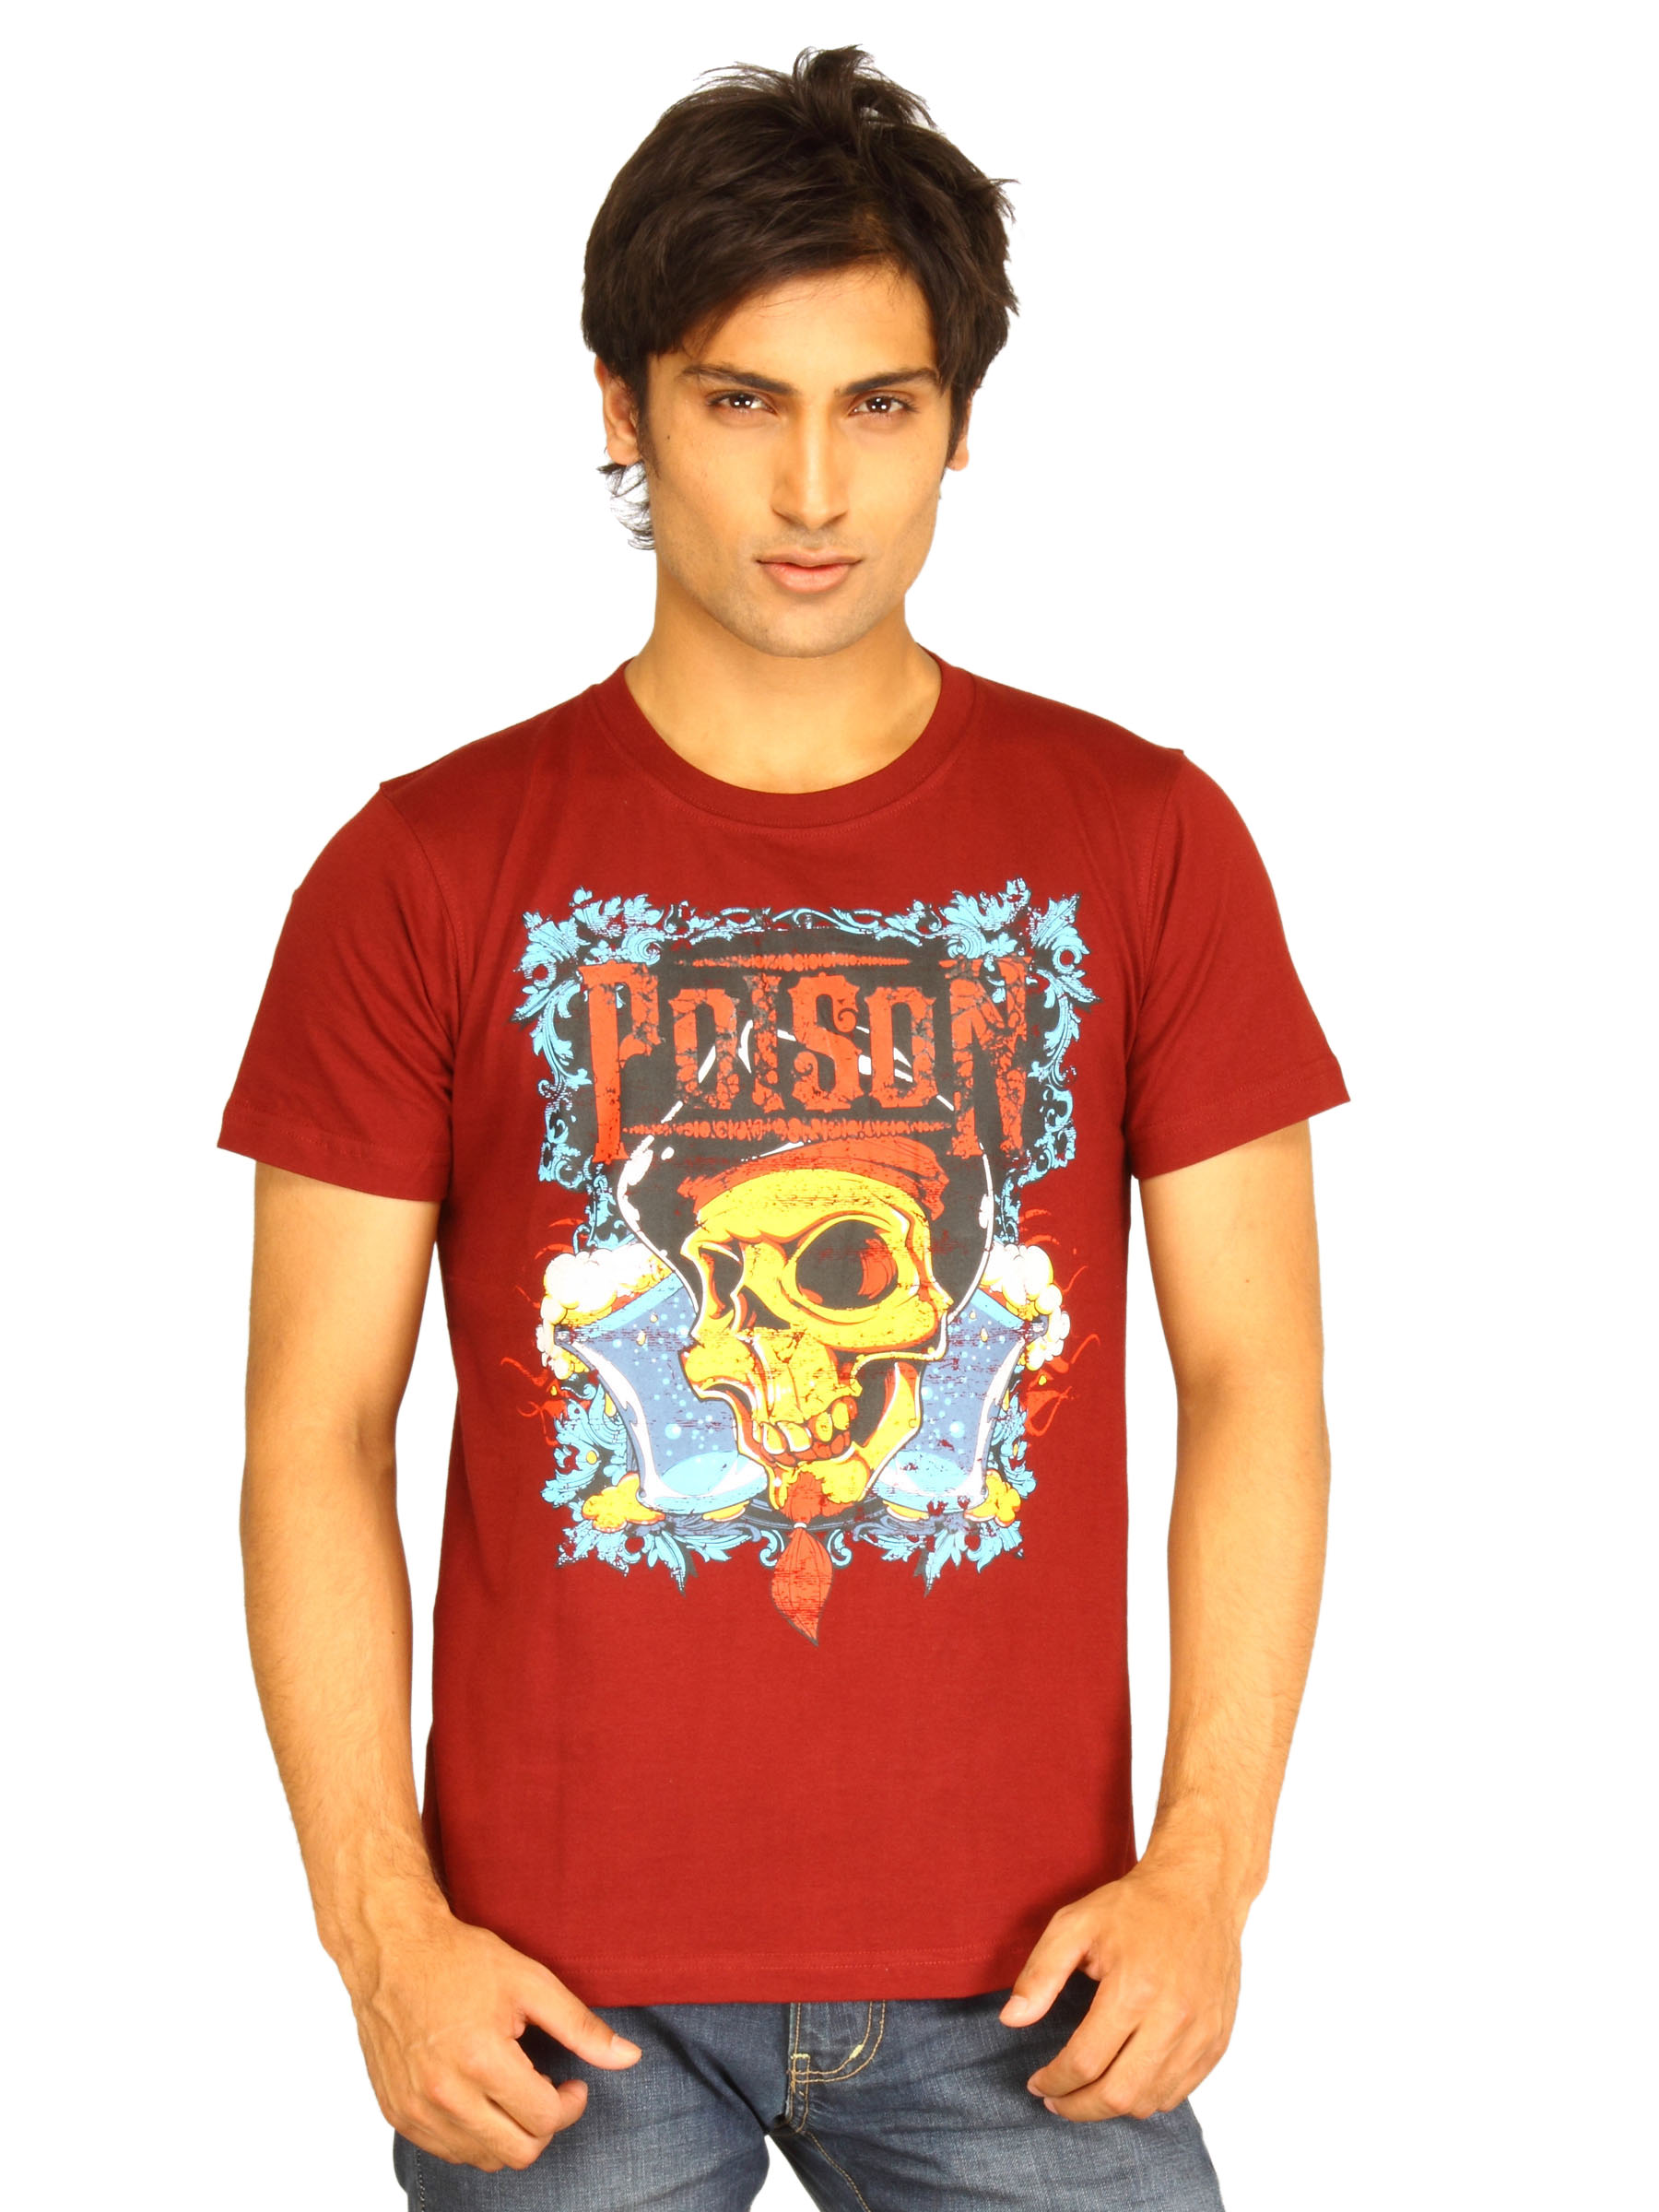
Guerrilla Men's Poison Blood Red T-shirt
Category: Apparel / Topwear / Tshirts
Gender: Men
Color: Red
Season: Summer 2011
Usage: Casual